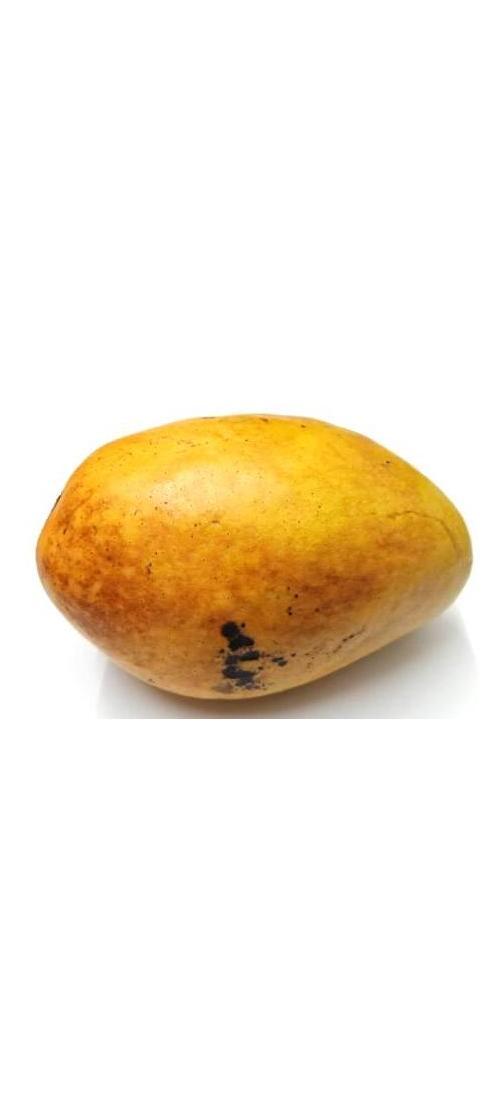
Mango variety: Bari-11